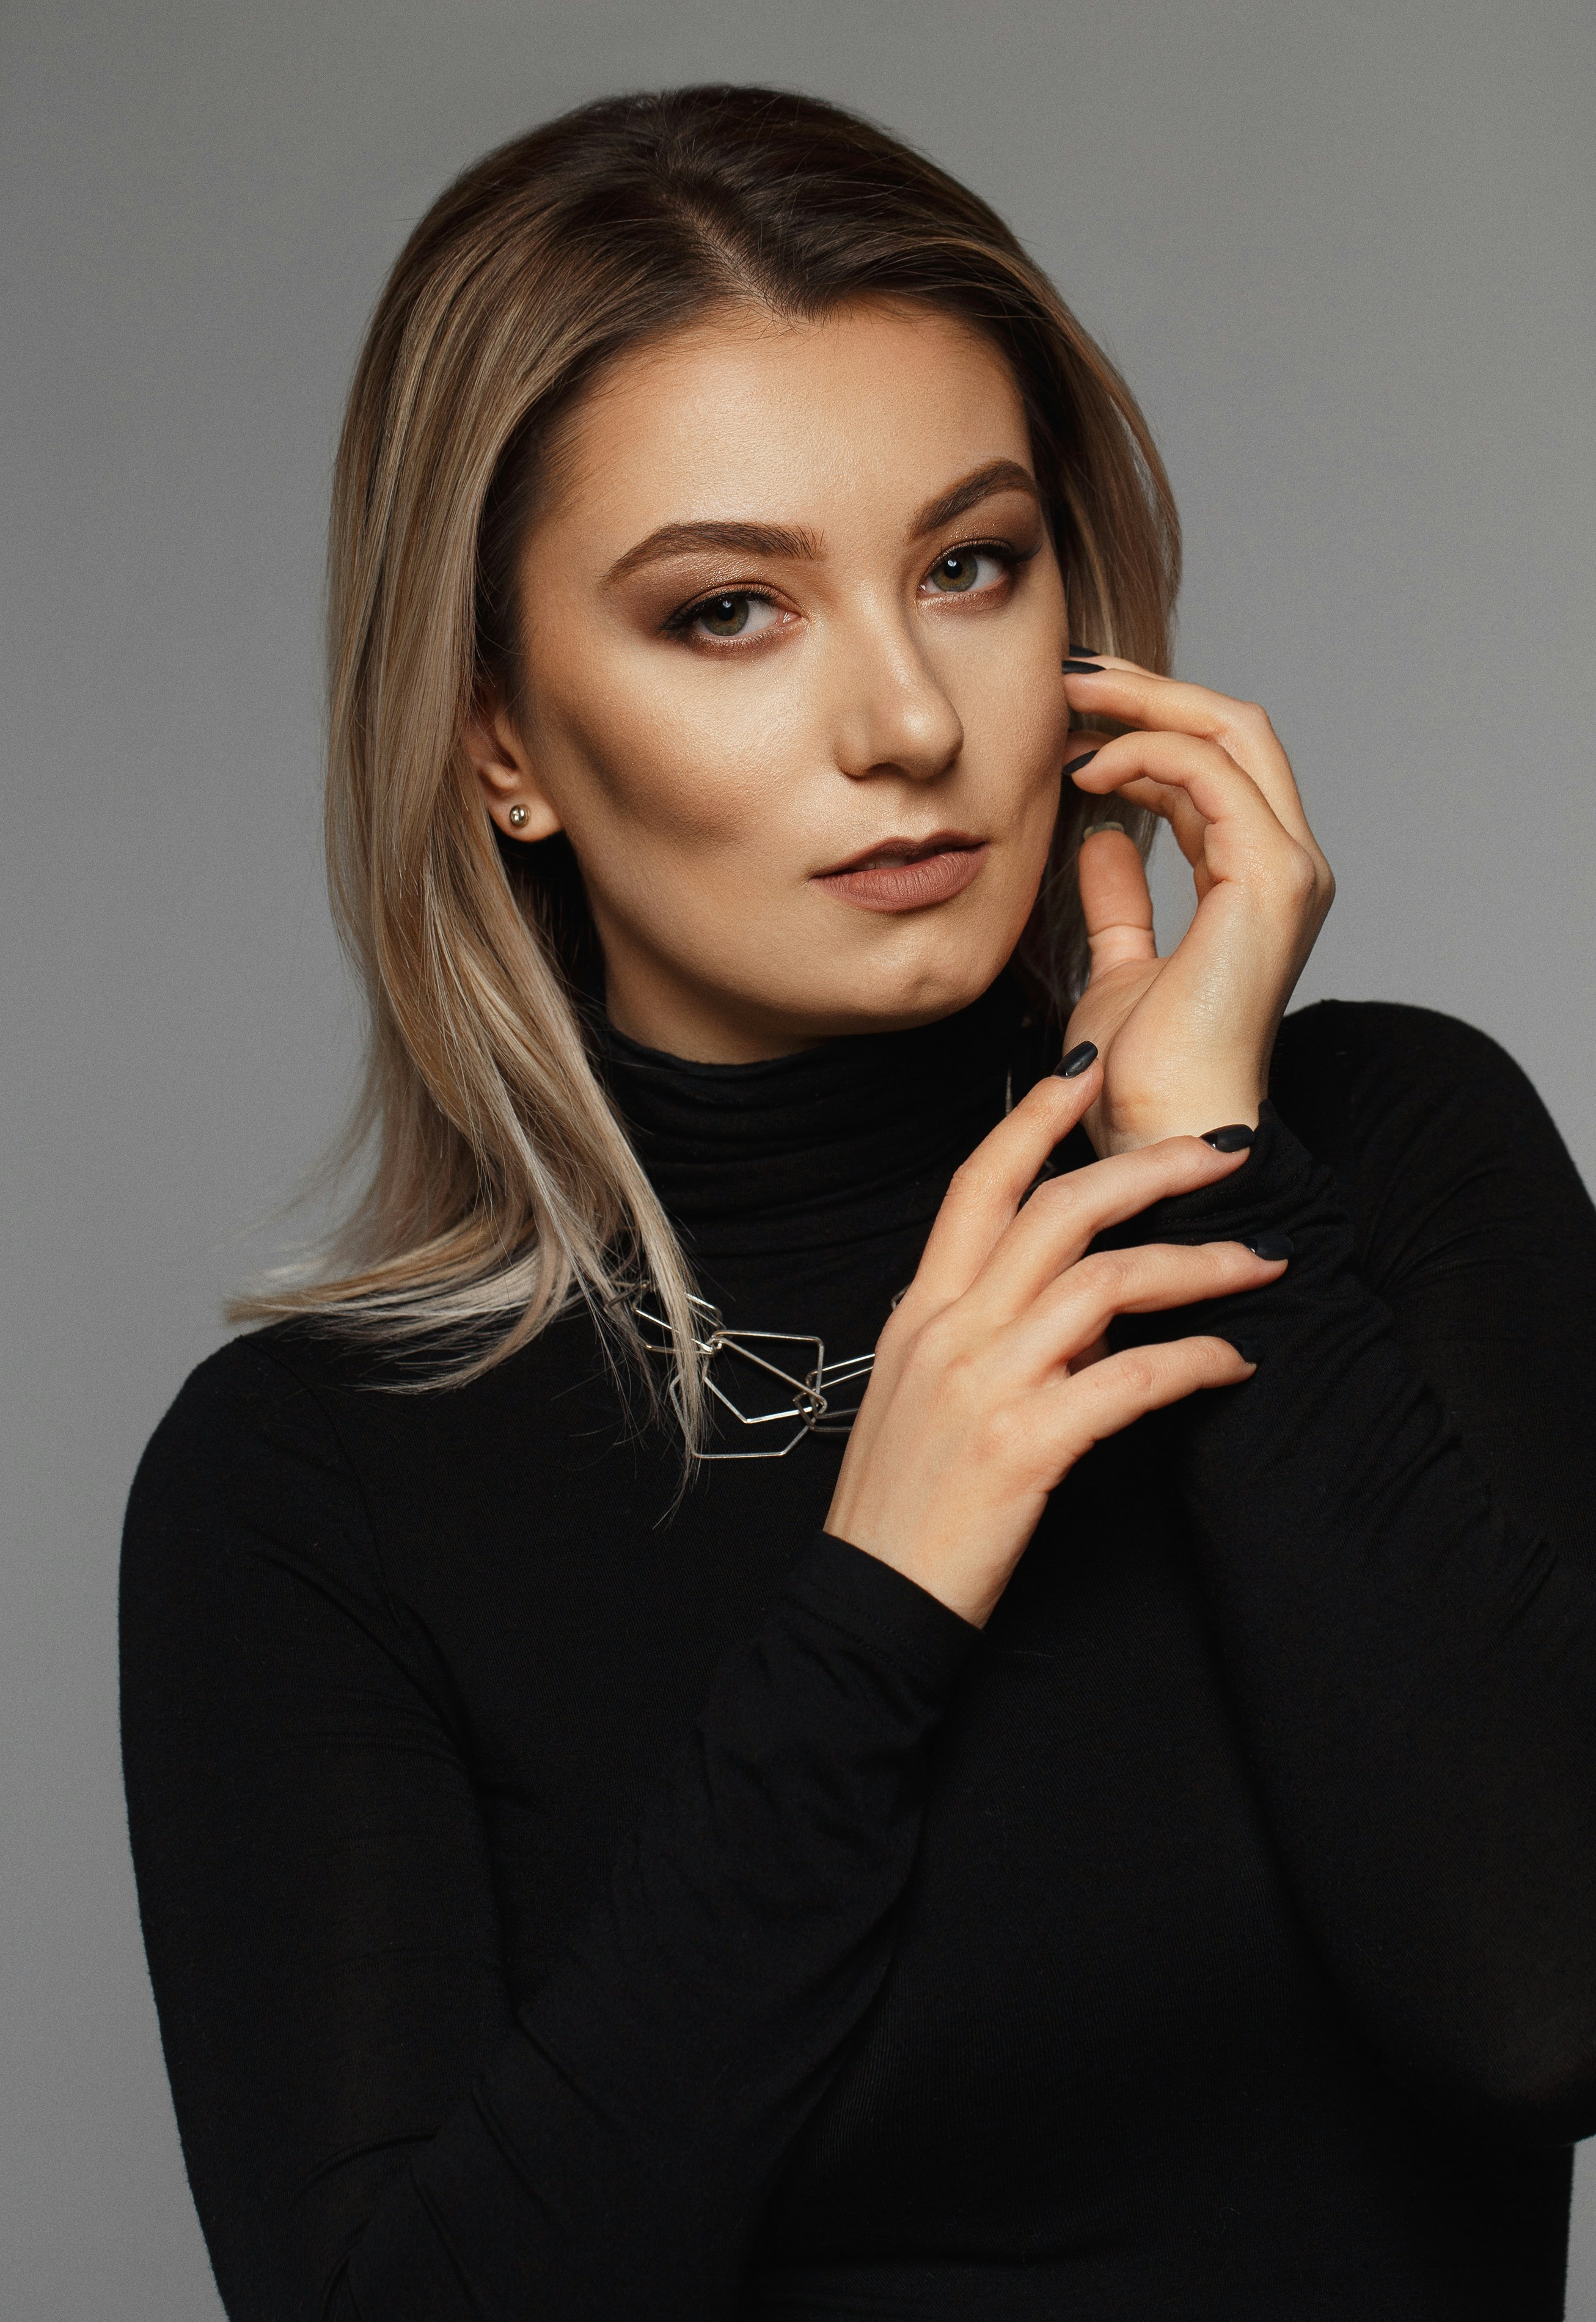
Gender: women